Christianity in Morocco

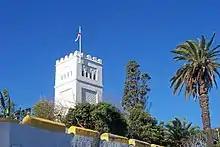
Church of Saint Andrew, Tangier

While most areas of Africa (including eastern North Africa) have independent Anglican dioceses and provinces, the western part of North Africa, including the Anglican Church of Morocco, is part of the Diocese of Europe, which is itself part of the Province of Canterbury in the Church of England. There are two permanent chaplaincies, one in Casablanca and one in Tangier. Small groups of Anglicans have worshipped together in Marrakech, but there is no Anglican Church established here.